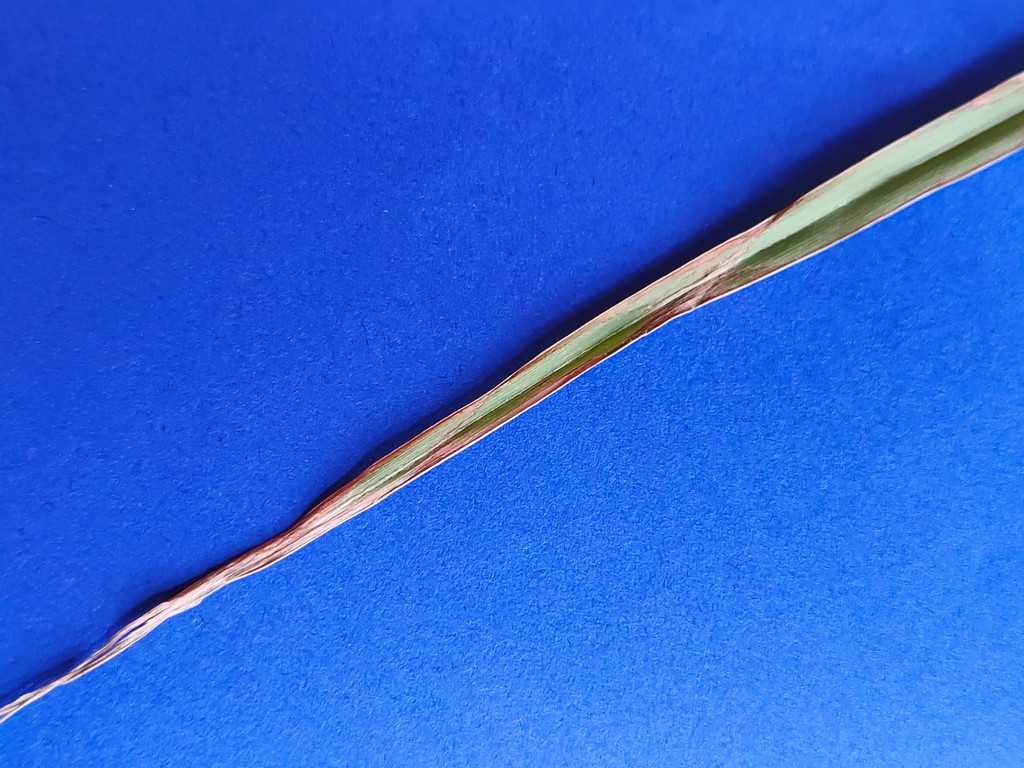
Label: Unhealthy